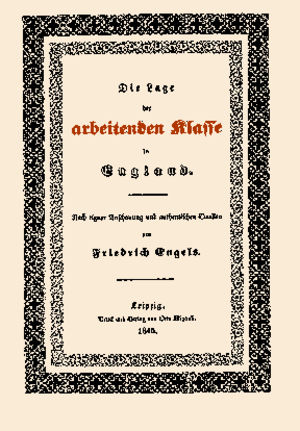
La Situation de la classe ouvrière en Angleterre en 1844 est un ouvrage de Friedrich Engels, publié en allemand à Leipzig sous le titre Die Lage der arbeitenden Klasse in England en 1845 et traduit en anglais en 1885 par Florence Kelley.